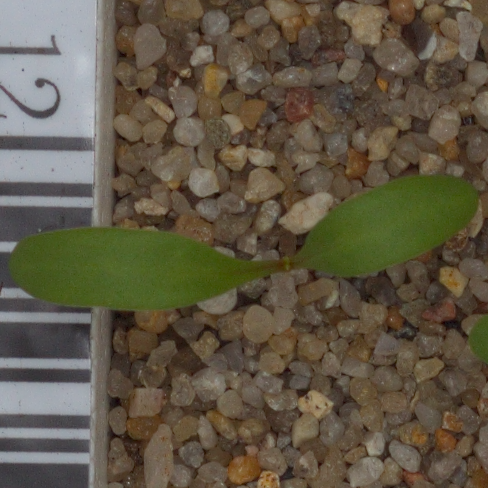
Label: sugar_beet